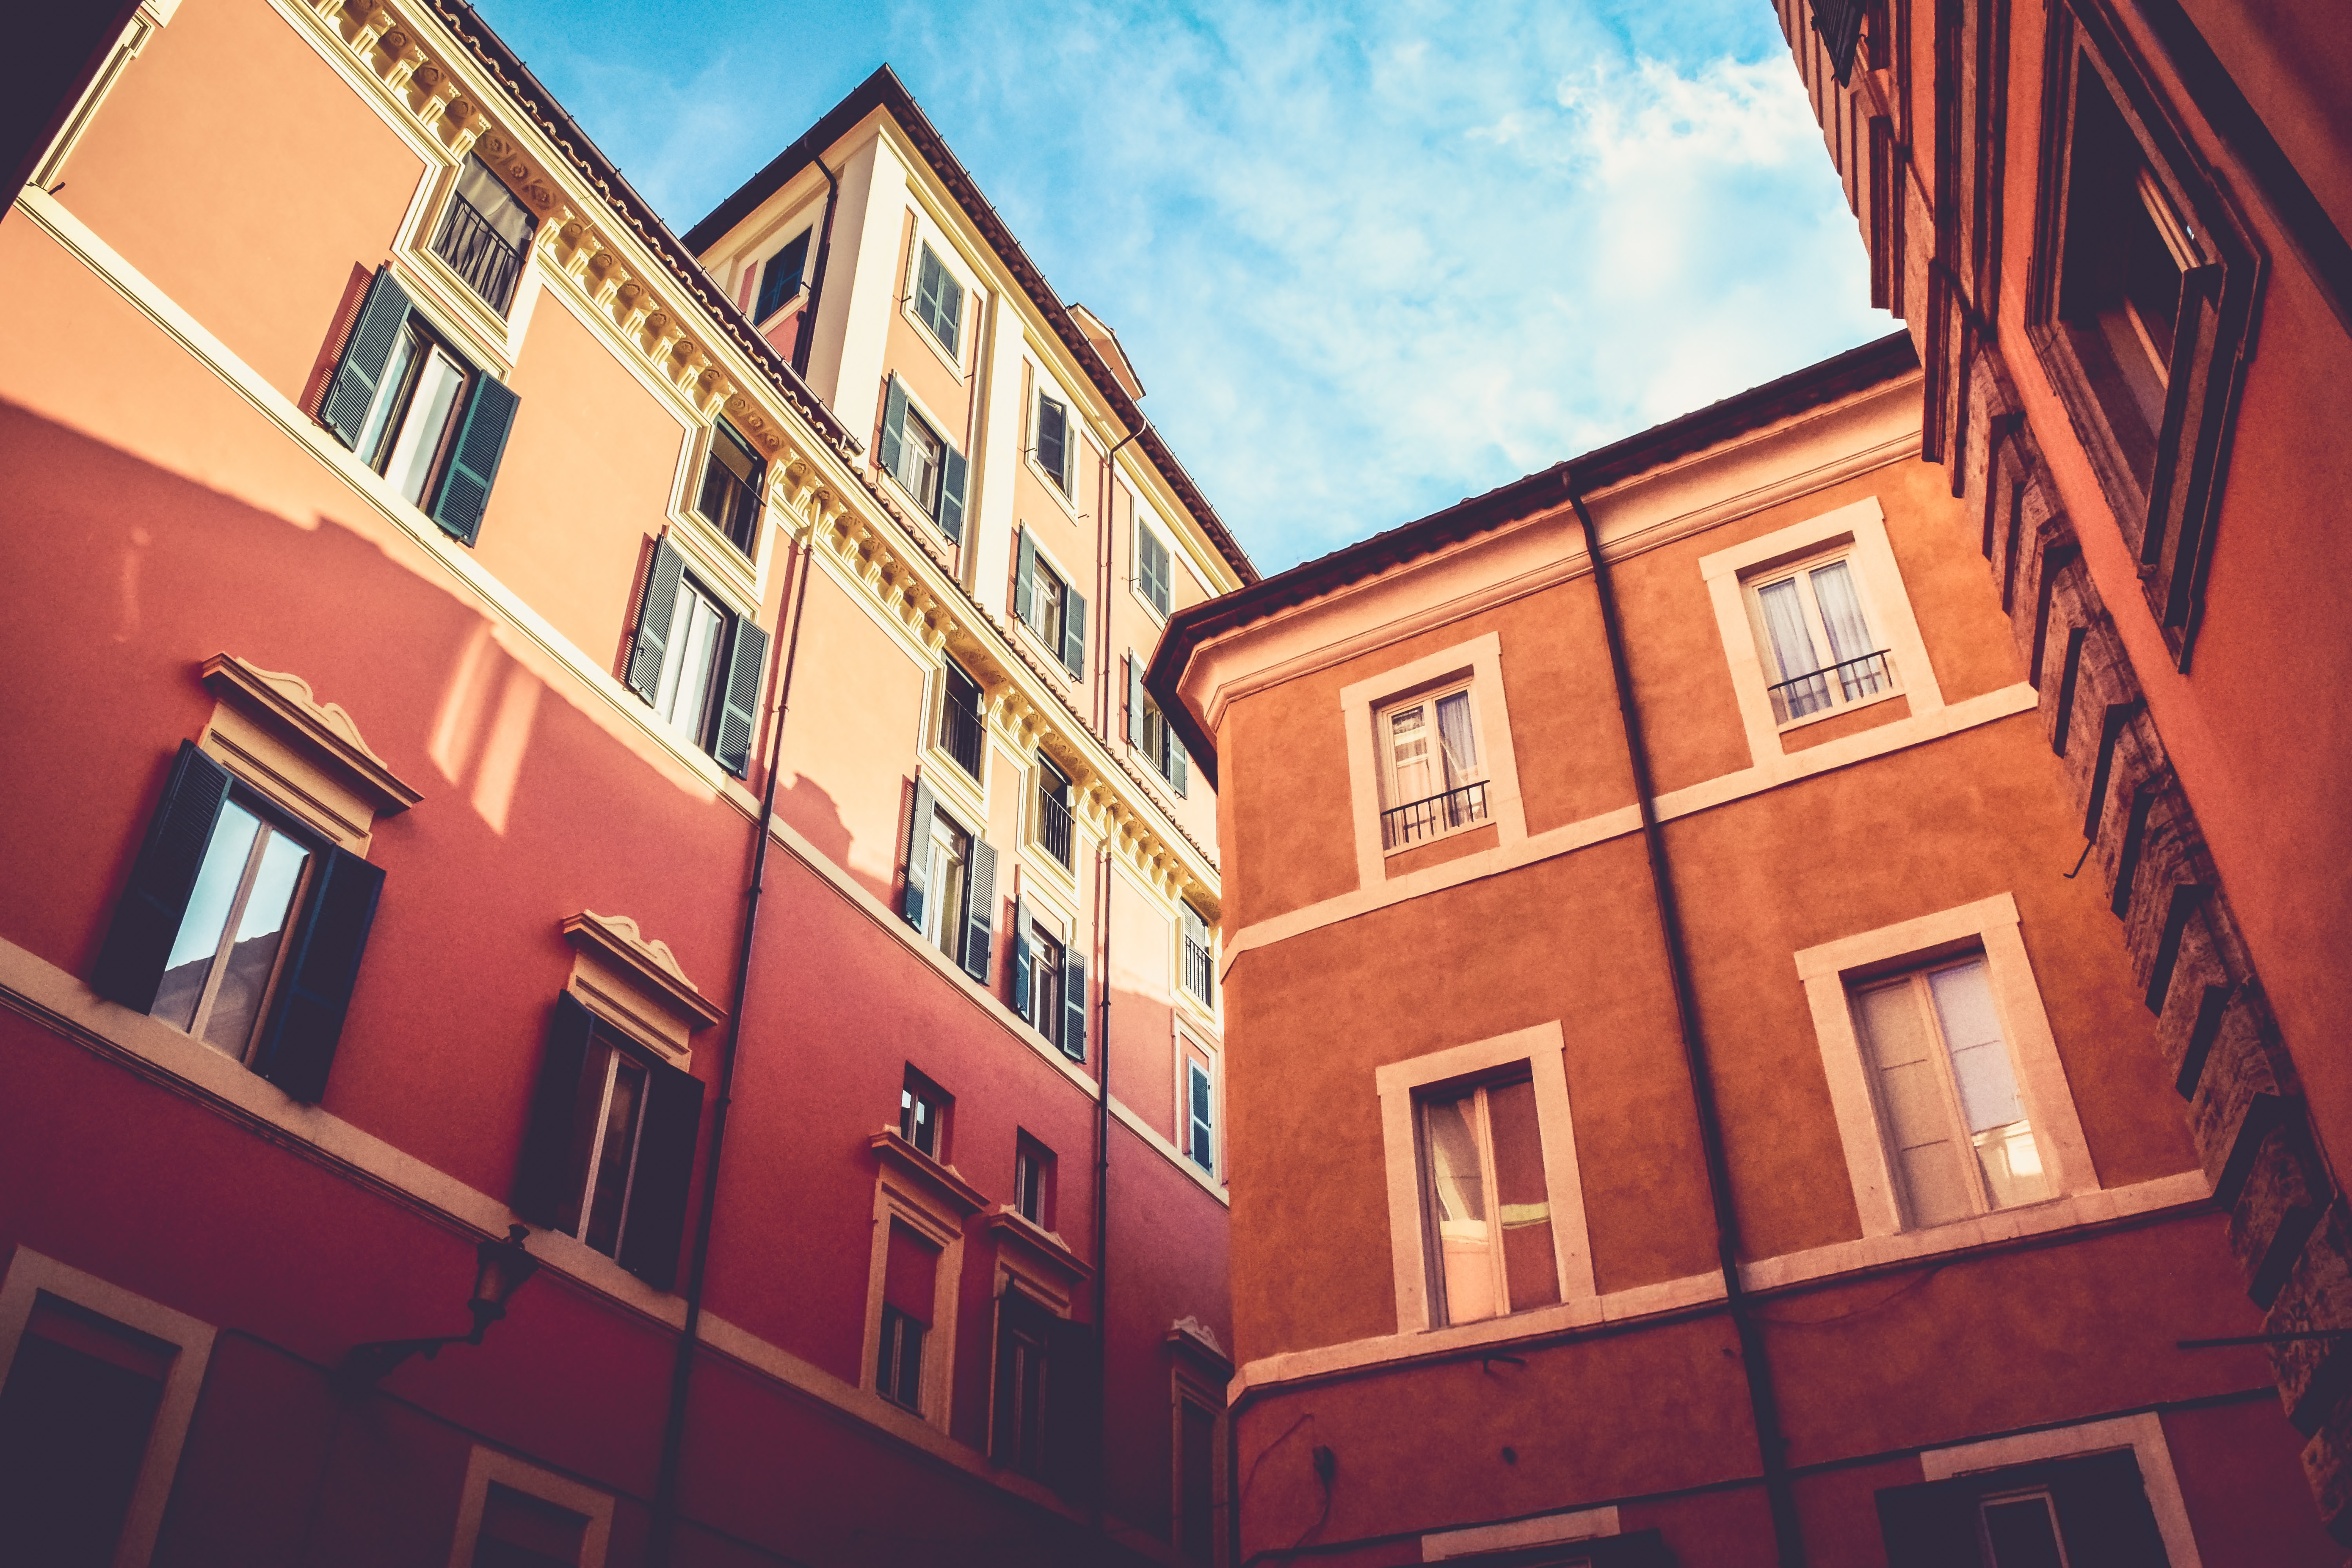
architecture, road, street, house, window, town, building, downtown, color, facade, apartment, shape, neighbourhood, urban area